Pontiac Tempest

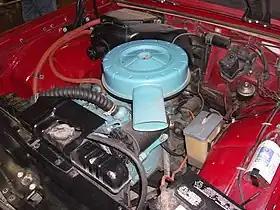
Trophy 4 engine in a 1962 Pontiac Tempest LeMans

Another departure from the other Y-body cars was the Tempest's brake drum, which used five studs on the same bolt circle ("five-on-four-and-a-half") and wheels - a configuration unique among General Motors cars. Both Buick and Oldsmobile had standardized their Y-body cars on an odd brake drum with four lug studs on a -diameter circle (a "four-on-four-and-a-half" bolt pattern), with wheels. This arrangement was also not used by other General Motors cars at the time.